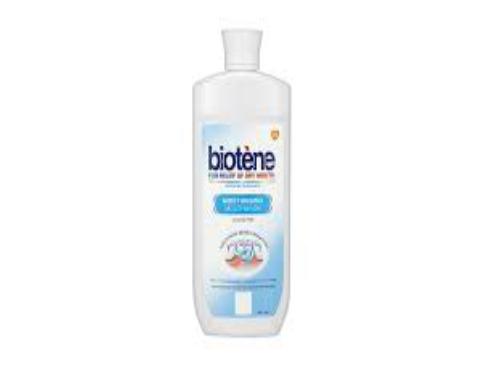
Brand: biotene
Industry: Medical